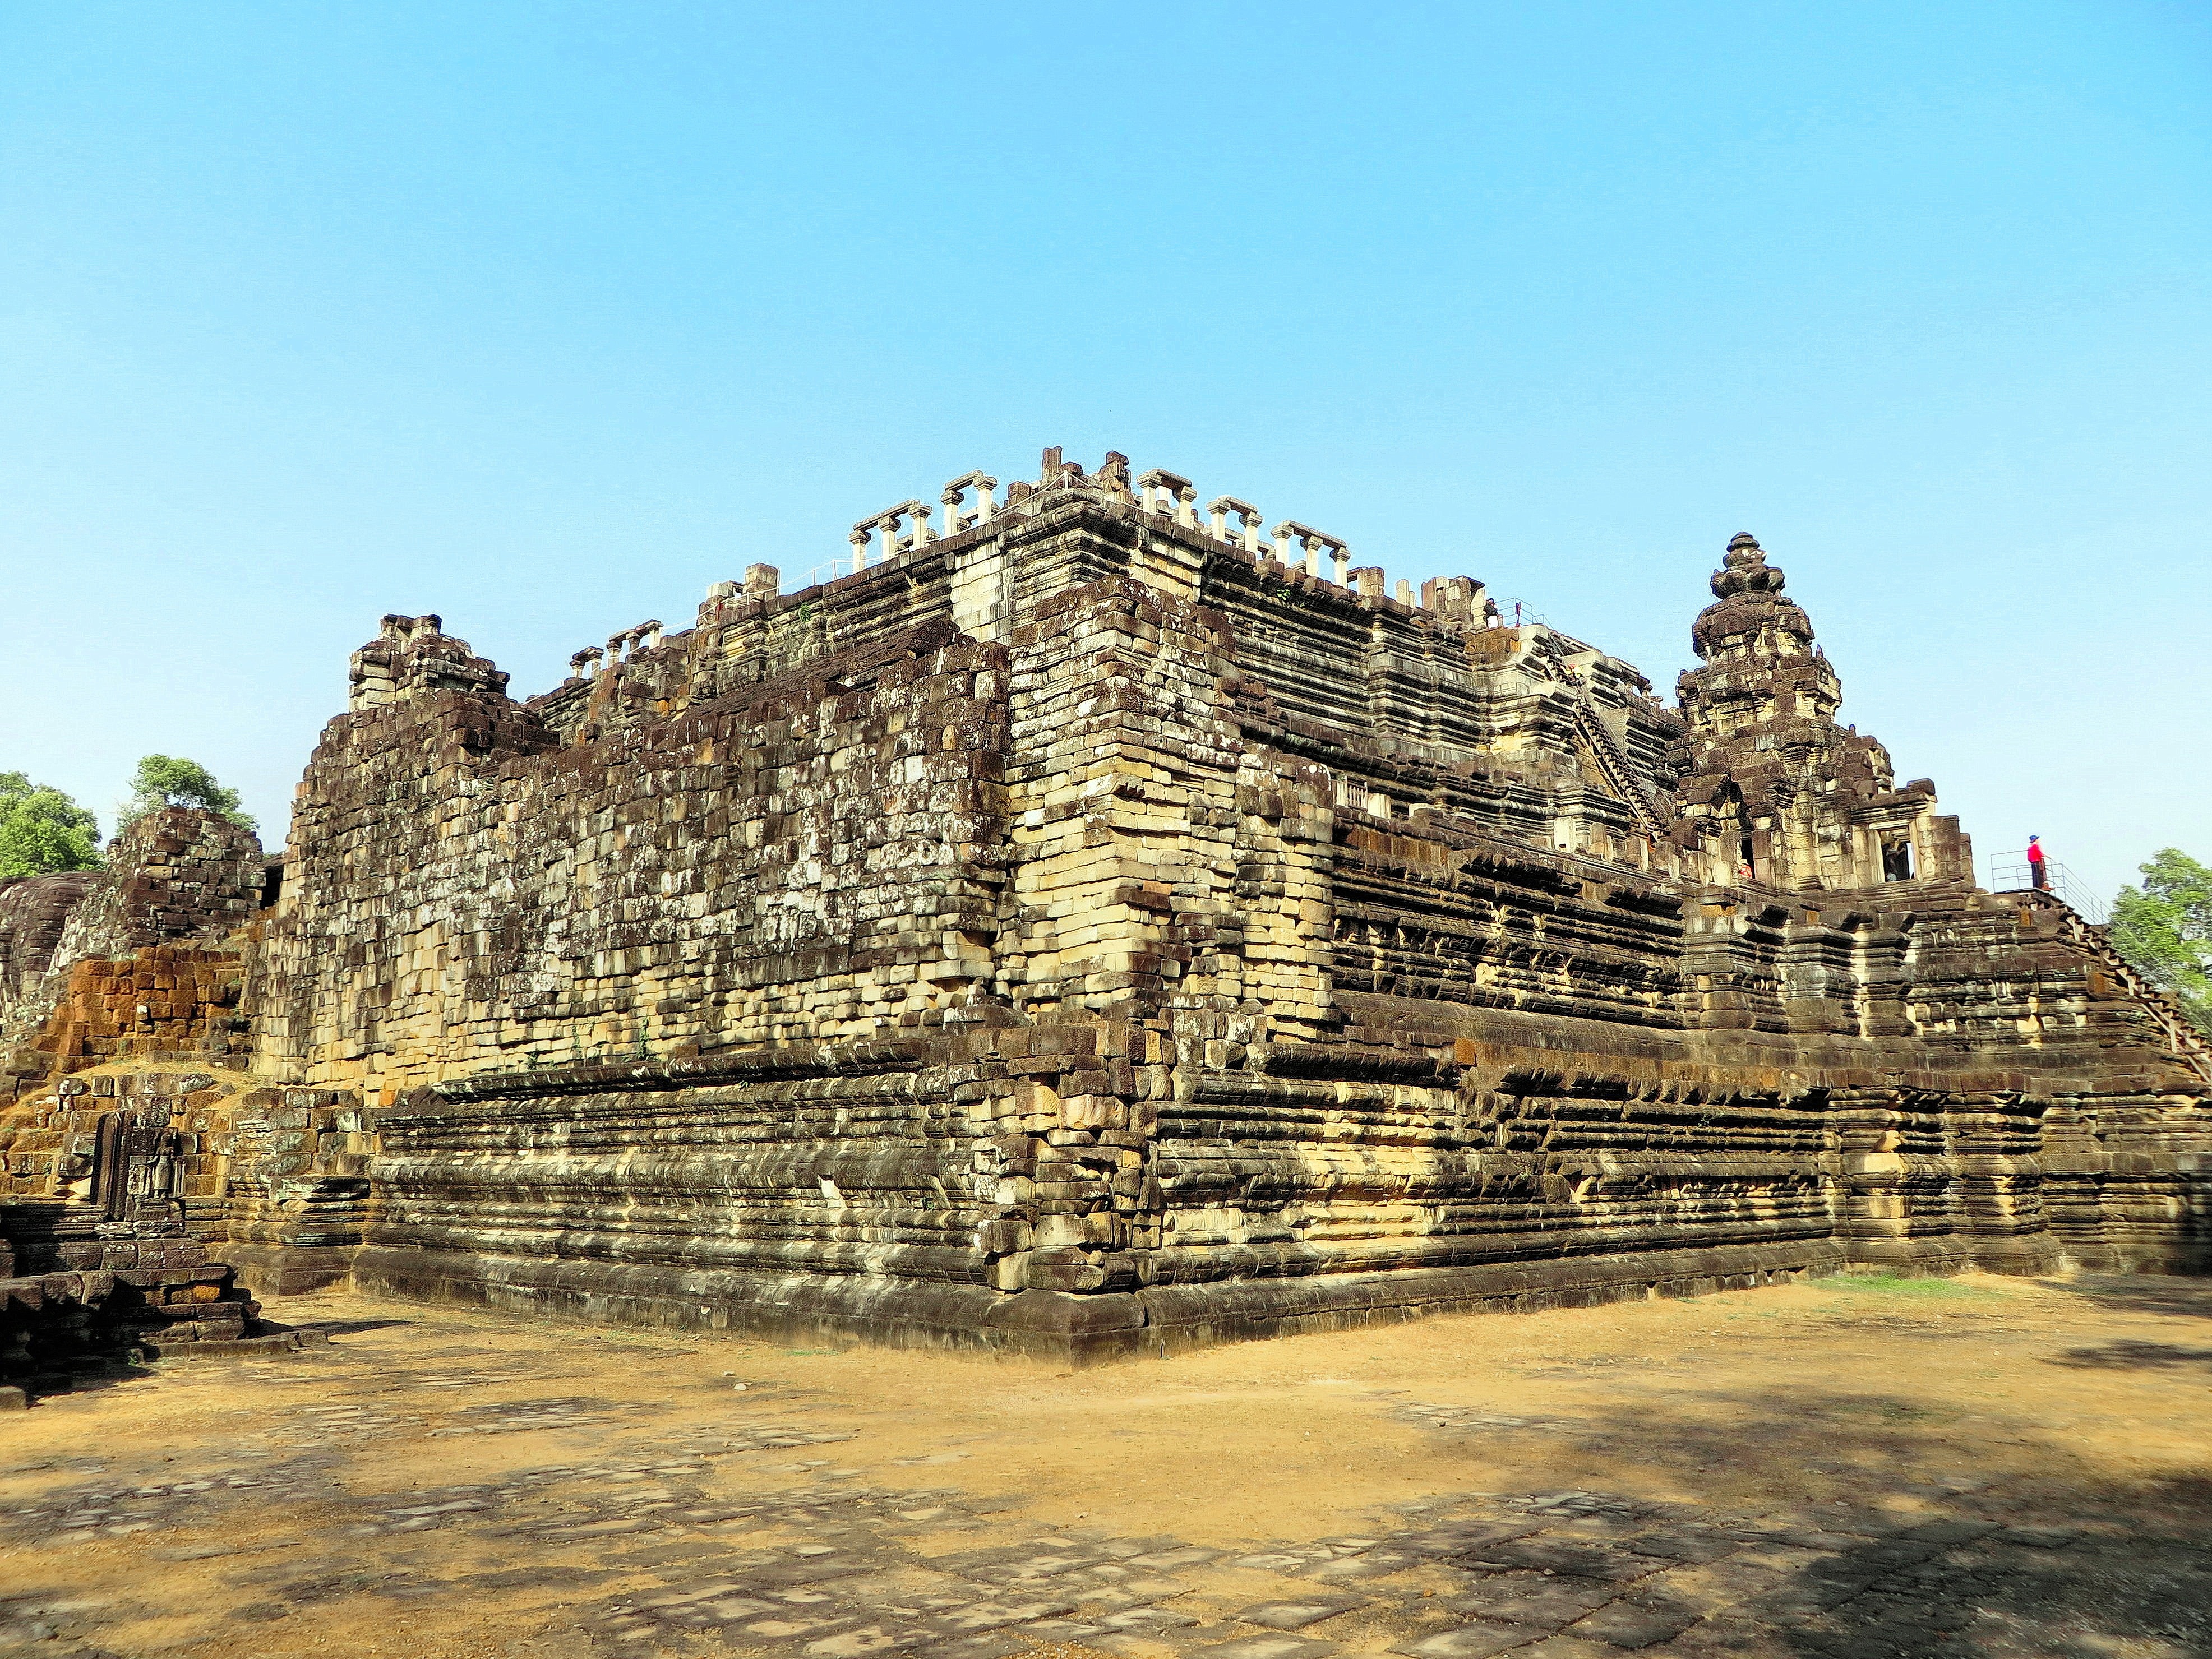
building, religion, landmark, place of worship, religious, temple, ruins, cambodia, wat, angkor, archaeological site, unesco world heritage site, hindu temple, historic site, ancient history, baphuong, maya civilization